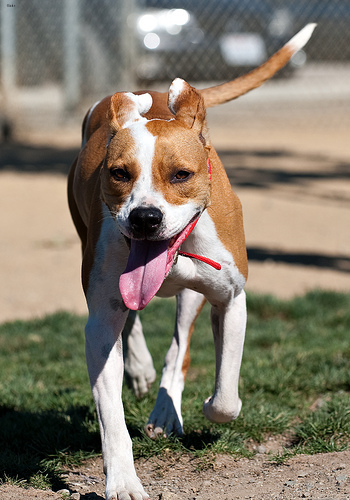
Animal: dog
Breed: staffordshire bull terrier